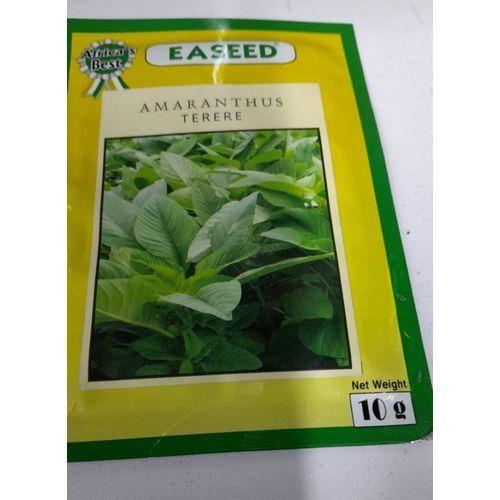
Mandhari ya kuvutia, yenye miti mingi ya kijani kibichi na milima inayopendeza, huku bonde likiwa limefunikwa na uoto wa asili wa majani mazito ya rangi ya kijani, na anga likiwa la bluu na mawingu kiasi. Taswira hii inaakisi uzuri wa asili na utulivu wa mazingira.